Sigma Alpha Epsilon Chapter House of Miami University

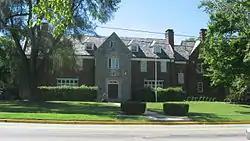
Front of the house

Sigma Alpha Epsilon Chapter House of Miami University, also known as Sulgrave Manor, is an historic building in Oxford, Ohio. It was built as a chapter house for the "Ohio Tau chapter" of Sigma Alpha Epsilon fraternity in 1937 and 1938. It was listed in the National Register of Historic Places in 2005.